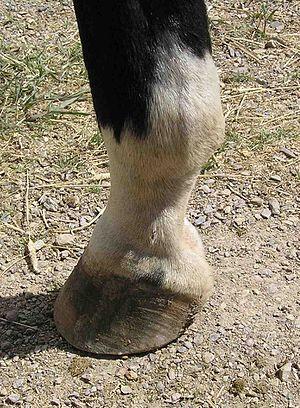
Les marques du cheval sont des zones, fréquemment blanches, bien distinctives sur un cheval à la couleur de robe plus foncée. Bon nombre des chevaux actuels portent des marques, héritage de leur domestication lorsqu'elles sont blanches. Elles aident à les identifier, les marques pouvant avoir des formes très variées. Présentes à la naissance, elles ne changent pas au cours de la vie du cheval. Sous la plupart d’entre elles, composées de poils blancs, la peau est rose. Les marques peuvent sembler changer légèrement quand un cheval se développe ou se débarrasse de son pelage d'hiver, mais la différence est simplement fonction de la longueur du poil.